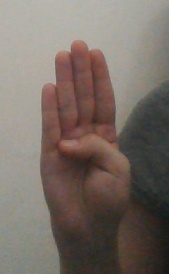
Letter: kaaf